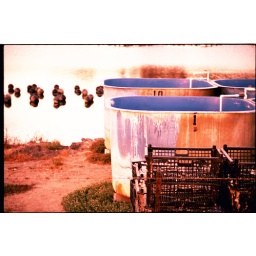
sea world fish hatchery in the lagoon by our place.Olympus OM10Fuji Velvia 100 slide film (expired &amp;amp; cross processed)